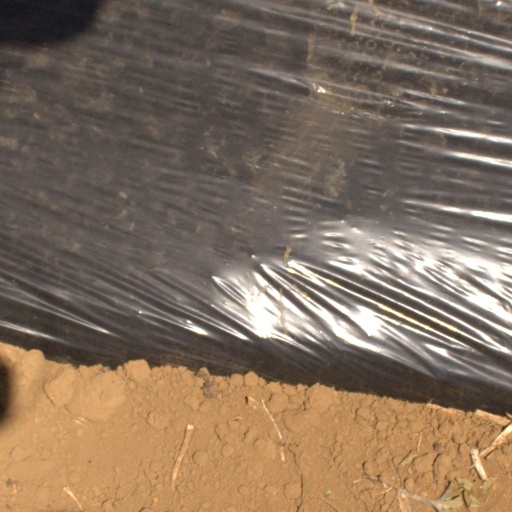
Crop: Jerusalem artichoke